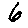
Label: 6